Bob Parker (mayor)

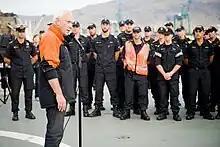
Mayor Parker speaks to ships' companies in the port town Lyttelton

Parker was the media face of the recovery efforts in the aftermath of the February 2011 Christchurch earthquake, working with the police and the army and rescue squads, as well as answering the media's questions.